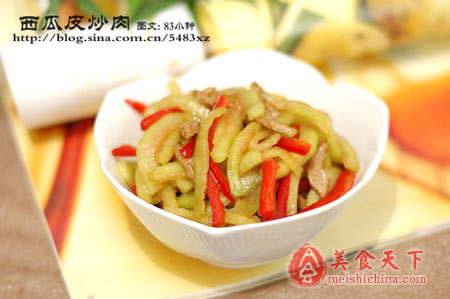
Label: trash